Aftermath of the January 6 United States Capitol attack

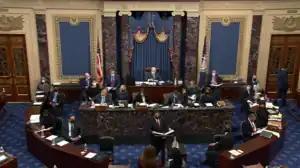
President pro tempore Patrick Leahy presiding over the second impeachment trial of Donald Trump

On January 11, 2021, Representatives David Cicilline (D-RI), Jamie Raskin (D-MD), and Ted Lieu (D-CA) introduced to the House a single article of impeachment against Trump, which they had written, for "incitement of insurrection" in urging his supporters to march on the Capitol building. Trump was impeached for the second time on January 13, becoming the only federal official in United States history to have ever been impeached twice. On February 13, following a five-day Senate trial, Trump was acquitted when the Senate voted 57–43 for conviction, falling ten votes short of the two-thirds majority required to convict; seven Republicans joined every Democrat in voting to convict, the most bipartisan support in any Senate impeachment trial of a president.